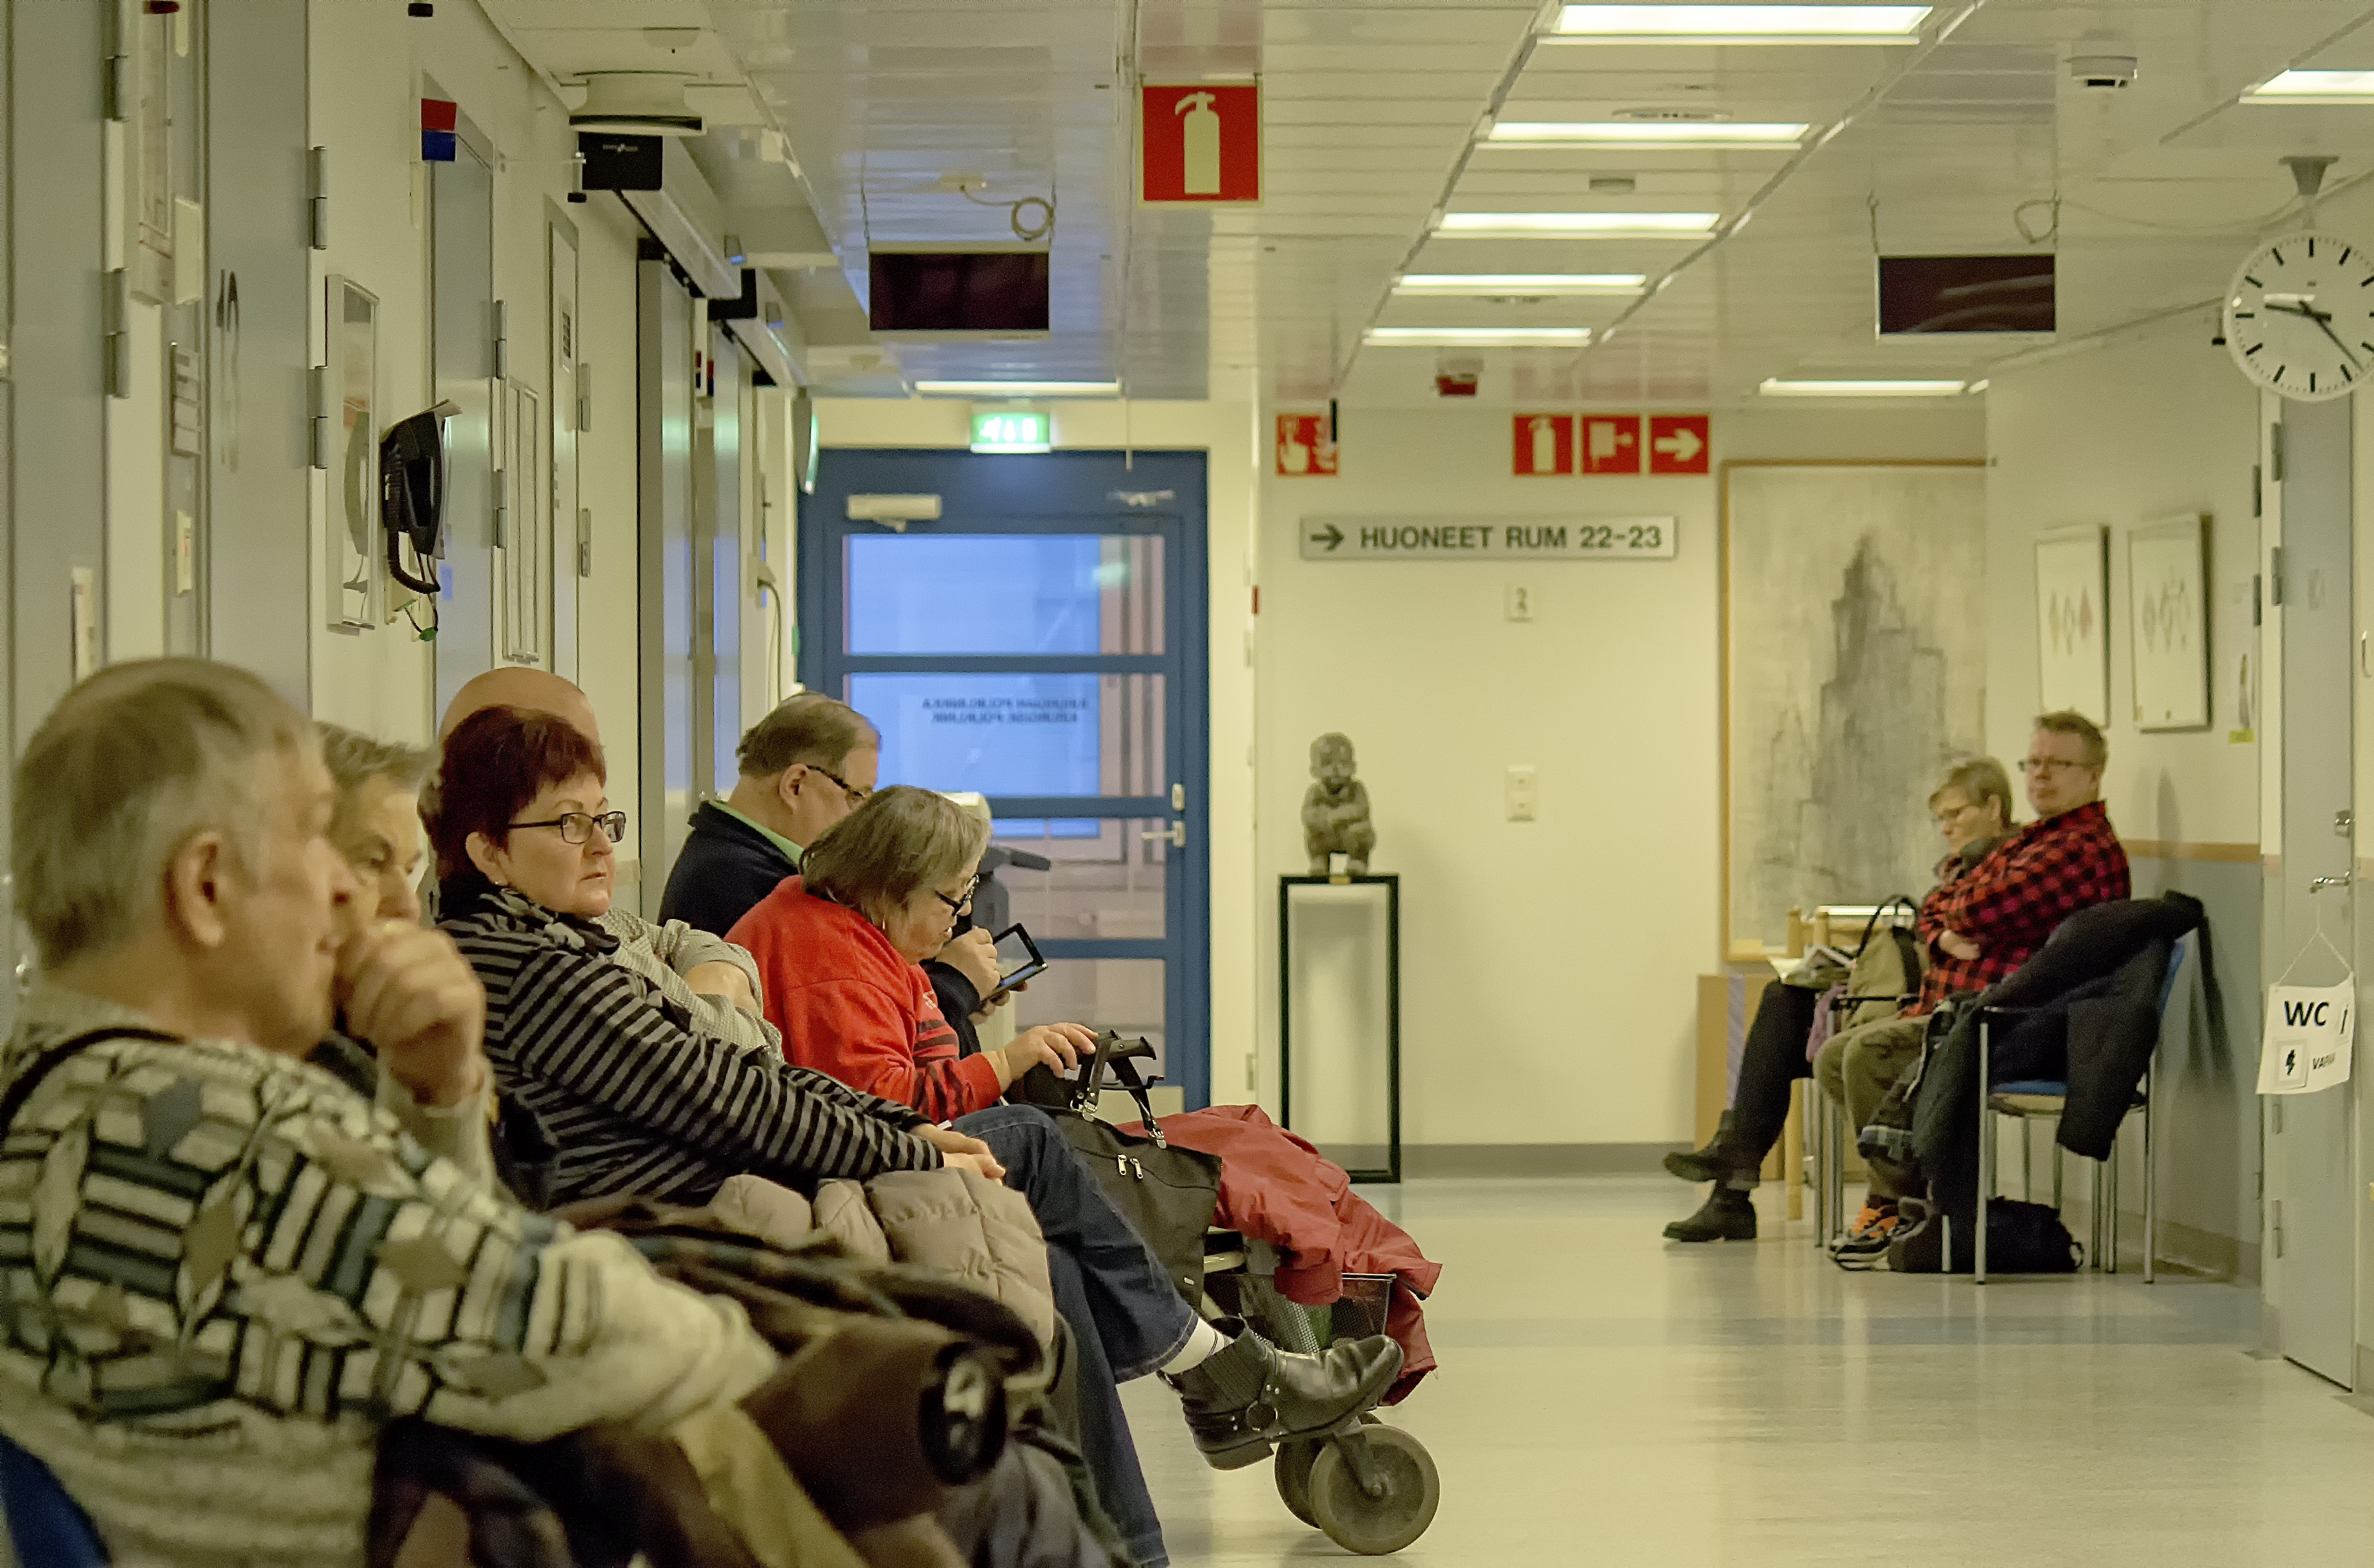
people, waiting, interior design, hospital, finland, helsinki, department, meilahti, sairaala, outpatients, odotus, poliklinikka, kirurgian, meilahden